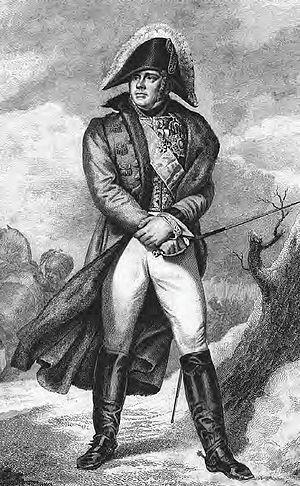
Michel Ney, duc d’Elchingen, prince de la Moskowa, maréchal d’Empire, né le 10 janvier 1769 à Sarrelouis en Lorraine et fusillé le 7 décembre 1815 place de l’Observatoire à Paris, est un général français de la Révolution, élevé à la dignité de maréchal d'Empire en 1804.
Nicolas Charles Joseph Eugène Leguay, né le 12 août 1822 à Paris, ville où il est mort le 26 février 1883, est un graveur d'interprétation français, essentiellement à l'eau-forte mais aussi au burin et au pointillé, également illustrateur.